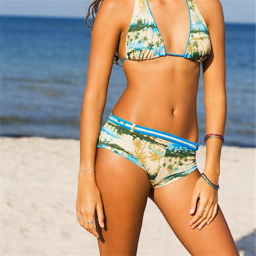
mid section view of a girl standing on the beach stock photo - premium royalty - free , code